Ernst Happel

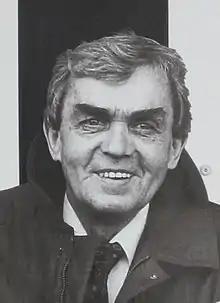
Happel in a commemorative banner

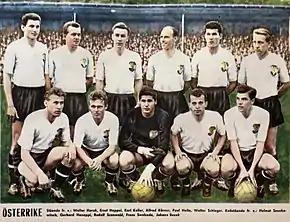
Team Austria in 1958 with the following players – from left to right, standing; Walter Horak, Ernst Happel, Karl Koller, Alfred Körner, Paul Halla, Walter Schleger; crouched: Helmut Senekowitsch, Gerhard Hanappi, Rudolf Szanwald, Franz Swoboda and .

Ernst Franz Hermann Happel (29 November 1925 – 14 November 1992) was an Austrian football player and manager.